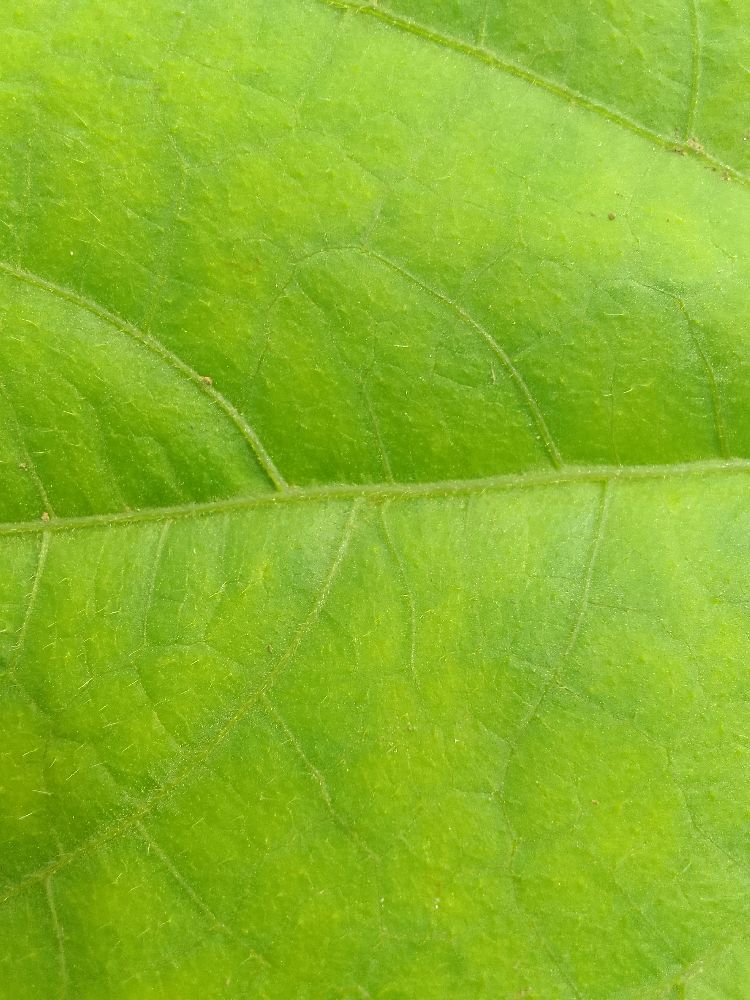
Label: healthy